List of international rugby union tries by Jonah Lomu

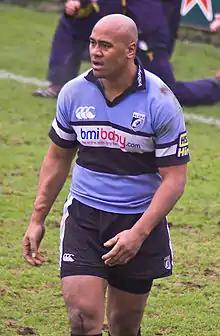
Jonah Lomu playing for the Cardiff Blues in 2006

Jonah Lomu was an international rugby union winger who played for New Zealand between 1994 and 2002. He scored a total of 37 tries in 63 international appearances, which makes him the sixth highest try scorer for New Zealand and the eighteenth highest on the all-time list. Lomu held alone the record for the most tries scored in the Rugby World Cup (15 in 11 matches at the 1995 and 1999 tournaments), until South Africa's Bryan Habana equalled his tally at the 2015 tournament.